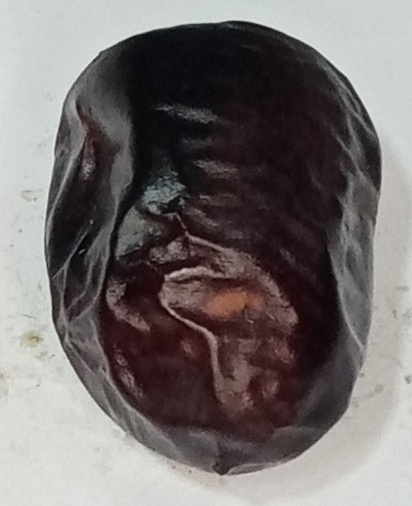
Variety: kupro
Size: large
Grade: grade-2